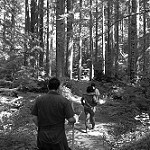
Label: B & W